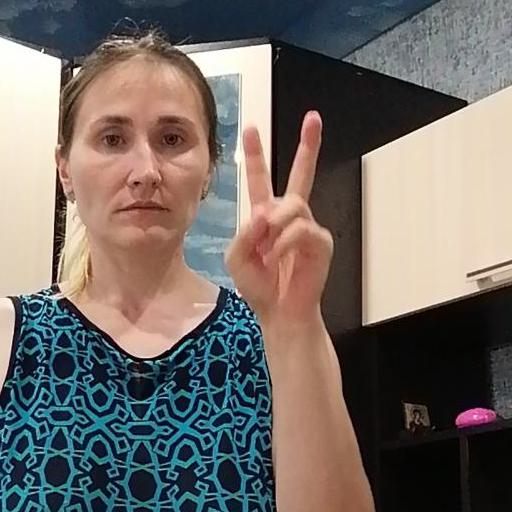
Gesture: peace